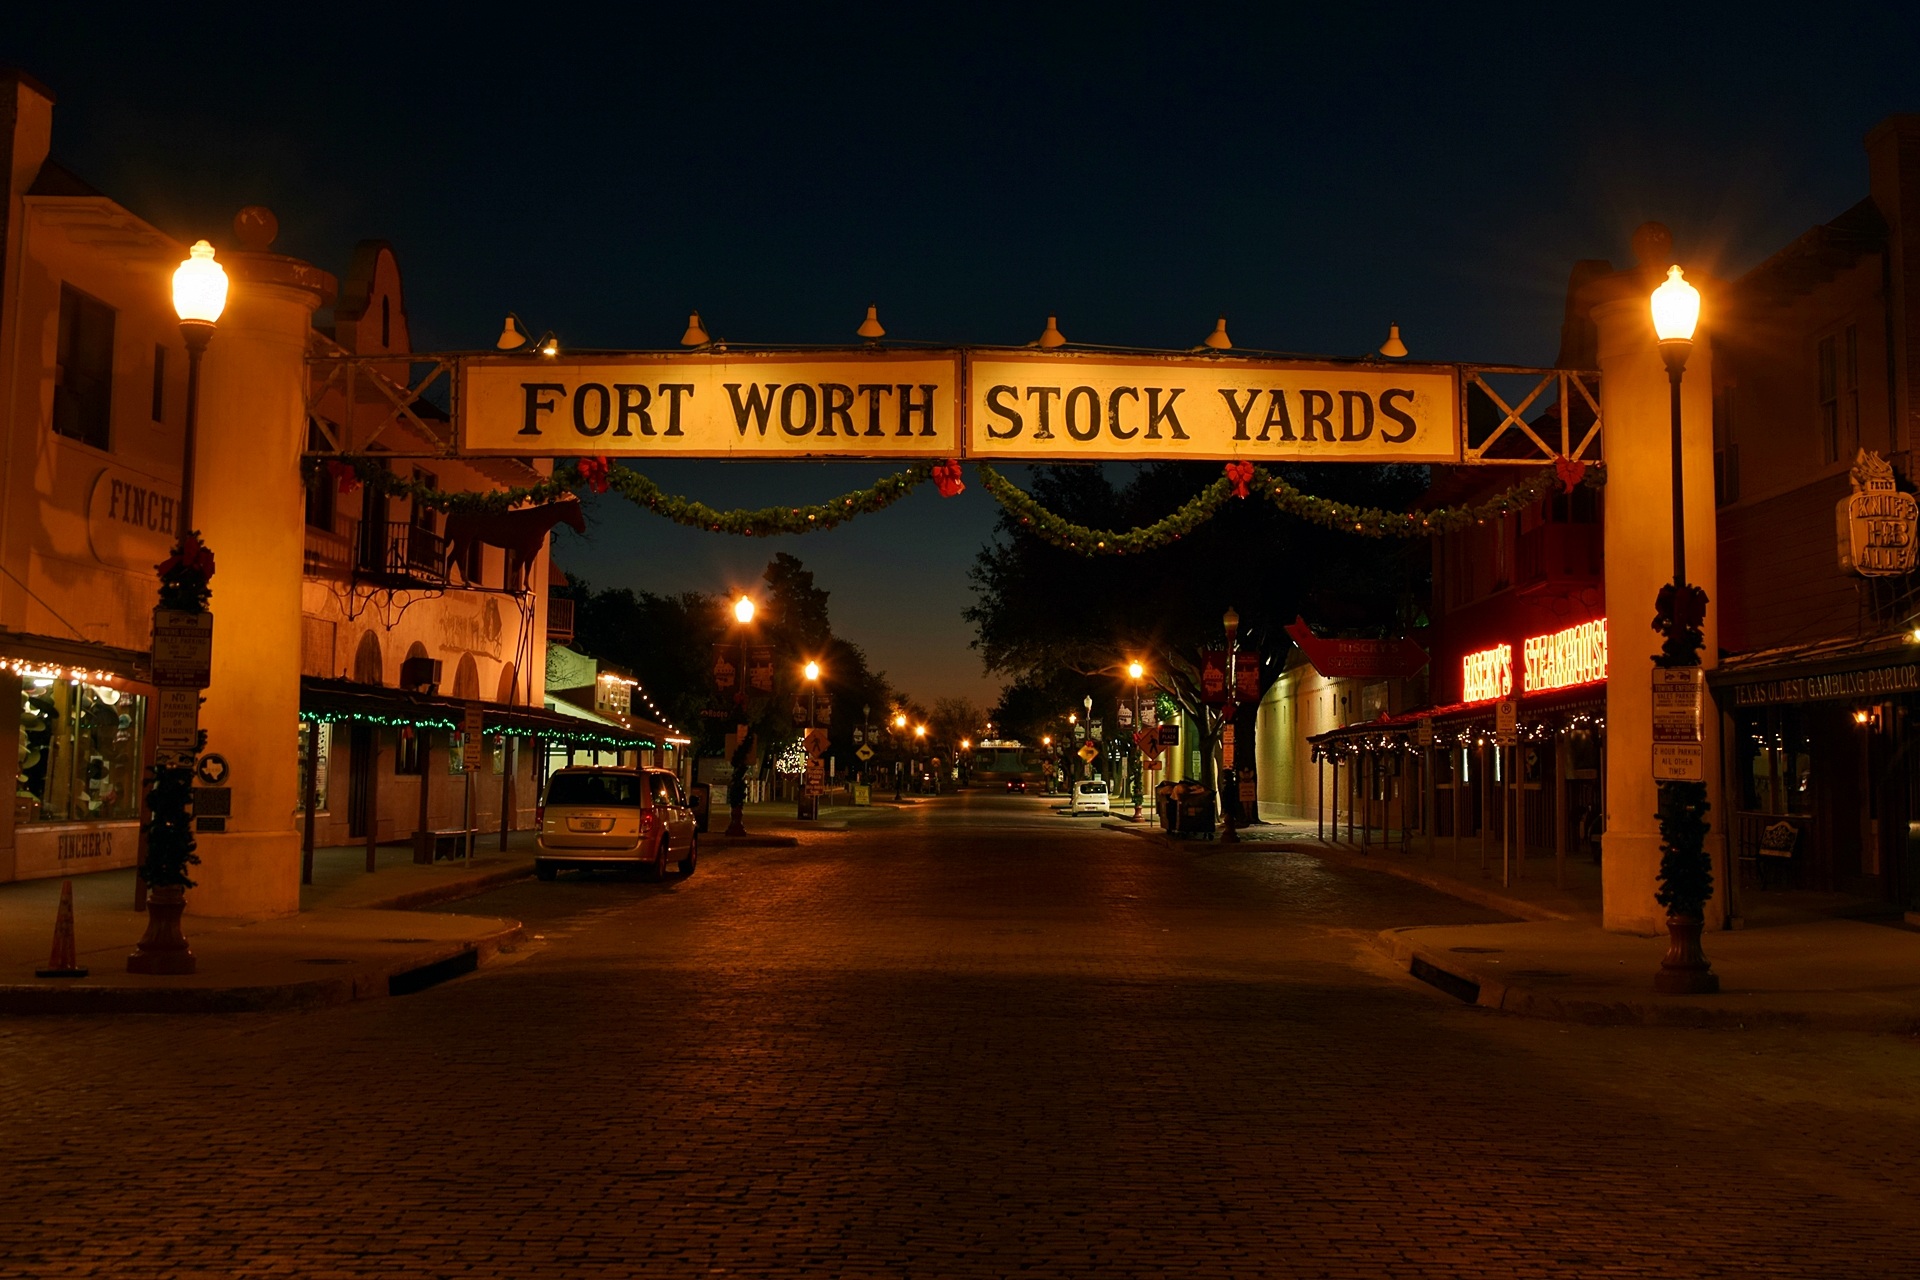
sunrise, road, street, night, morning, town, city, cityscape, downtown, dusk, evening, bbq, christmas, lighting, barbecue, stock, fort, texas, fort worth, yards, worth, fort worth stock yards, stockyards, risky s, human settlement